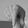
ASL letter: Q